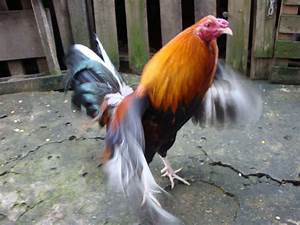
Label: chicken